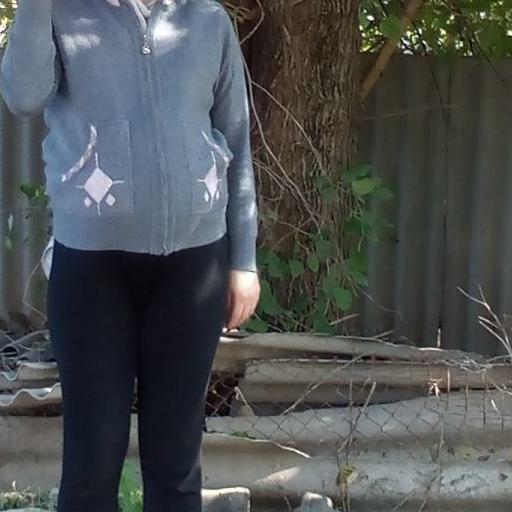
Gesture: no_gesture